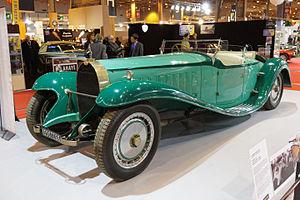
La Bugatti Type 41 ou Bugatti Royale est une voiture limousine sportive de prestige du constructeur automobile Bugatti, construite entre 1926 et 1933 en sept exemplaires par Ettore Bugatti et son fils Jean Bugatti. Elle est considérée comme une des voitures de collection les plus exceptionnelles et chères de l'histoire de l'automobile, de par son histoire, sa rareté, et de par ses caractéristiques exceptionnelles pour son temps.